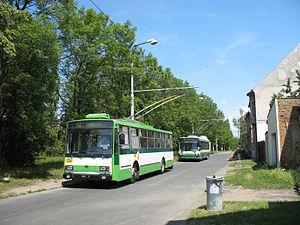
Le trolleybus de Plzeň est réseau de transports en commun qui dessert la ville de Plzeň, en République tchèque.